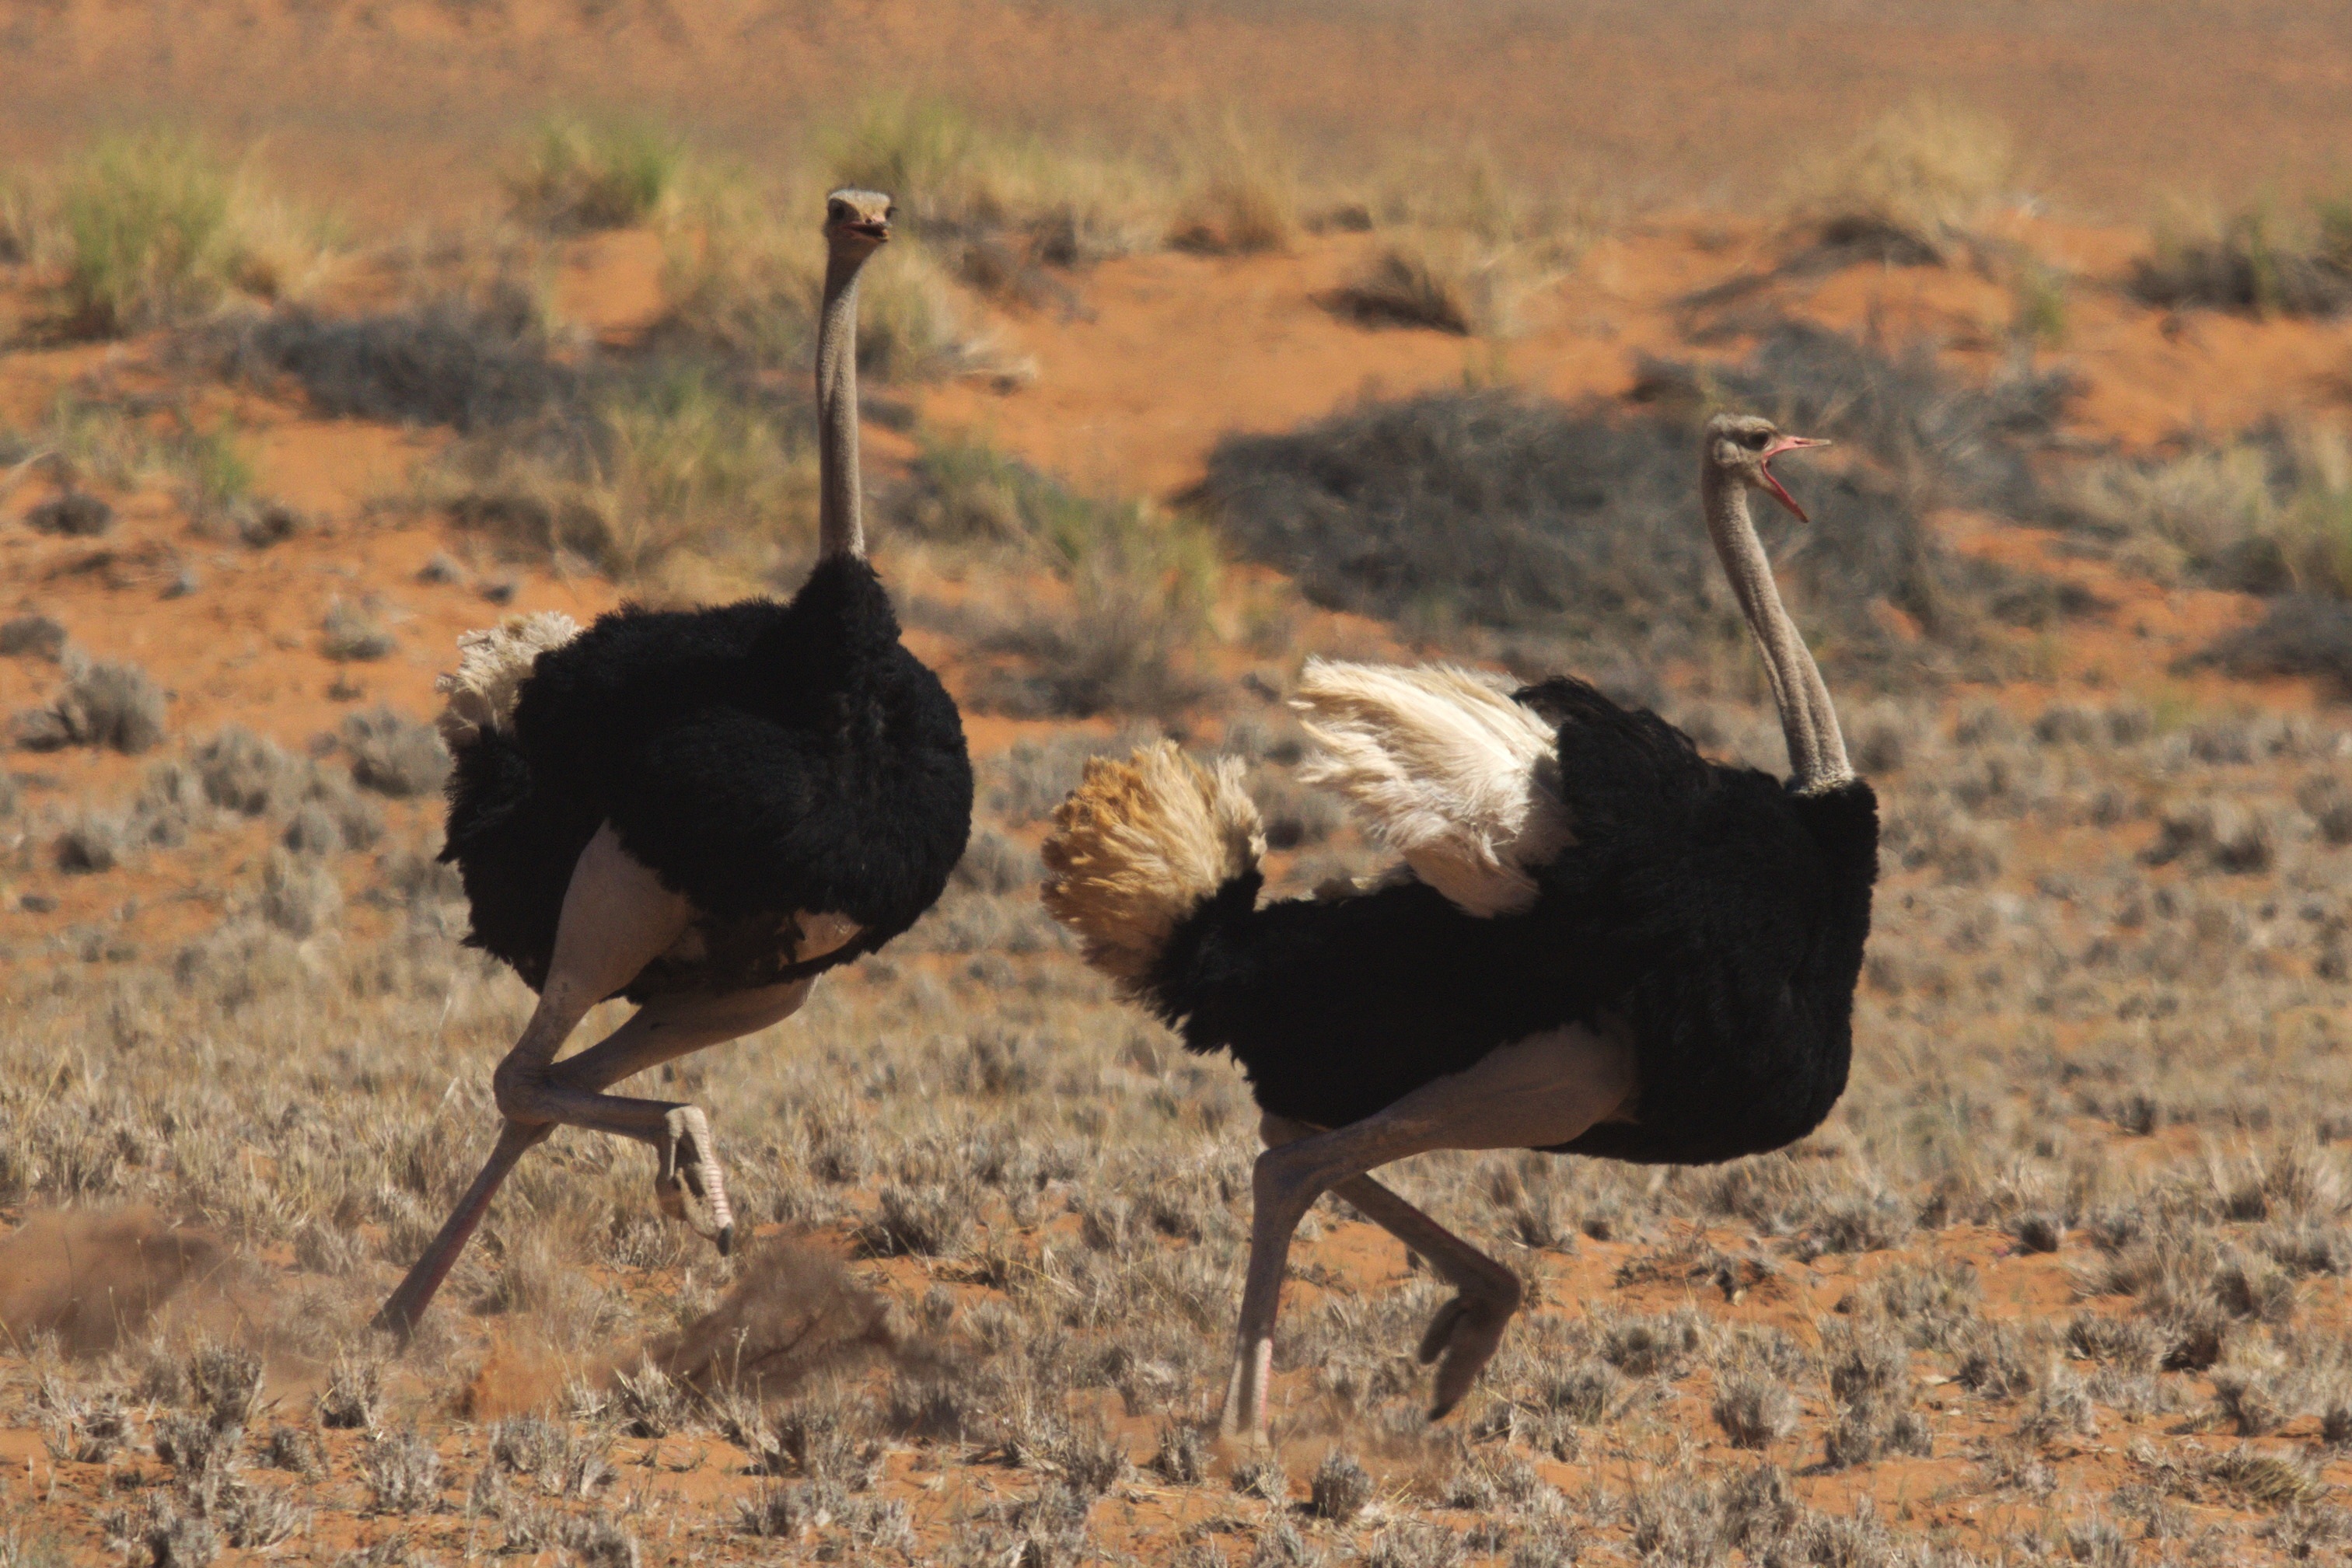
bird, prairie, wildlife, beak, africa, ostrich, fauna, savanna, fight, vertebrate, crane, ratite, safari, flightless bird, crane like bird